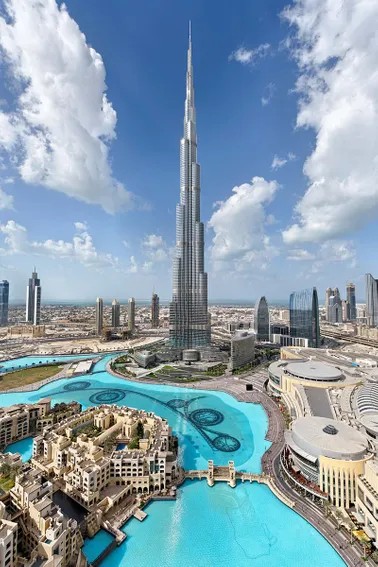
Landmark: Burj Khalifa